Araldo Cossutta

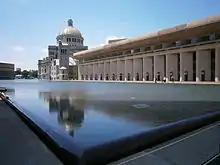
Christian Science Center (1973), Boston, Massachusetts. The reflecting pool and the Colonnade Building (right) date from the 1970s; the domed Mother Church (center left) dates from 1894 to 1906.

Architecture critics include Cossuta's buildings from the 1960s and 1970s as examples of the Brutalist architecture that flowered in that period. The name itself refers to the typical use of raw concrete ("" in French). One of the seminal buildings for the New Brutalism was Le Corbusier's "Unité d'Habitation" (1952) in Marseille, France. Benjamin Flowers writes that, "In appearance, New Brutalism is characterized often, but not exclusively, by rugged and dramatic concrete surfaces and monumental sculptural forms." Among the most recognized of Cossutta's designs is the Christian Science Center (1973) in Boston. The Center incorporated the original Mother Church buildings (1894-1906), the eight-story Christian Science Publishing House (1934), and three newly constructed buildings. The five buildings were incorporated into a large plaza with a long reflecting pool. The new buildings were the Colonnade Building with its sculpted, raw concrete colonnade, a 28-story office building, and the quarter-round Sunday School Building with its 500-seat auditorium.